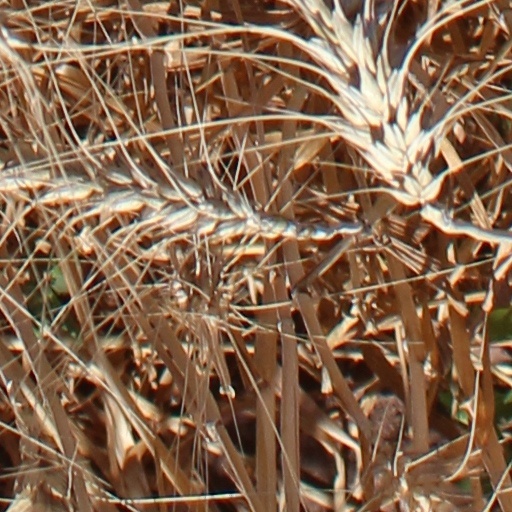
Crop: wheat